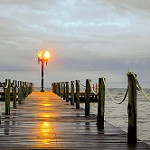
Scene: Outdoor